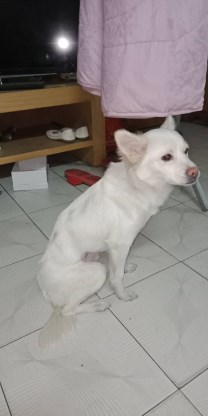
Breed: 253-n000107-Japanese_Spitzes